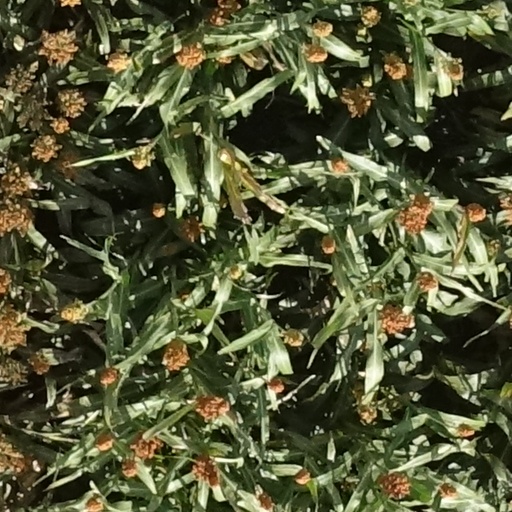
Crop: sorghum